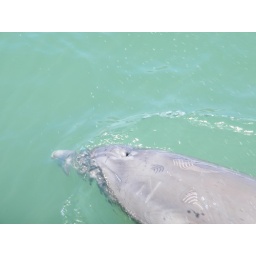
dolphin swimming fast by the sea wall